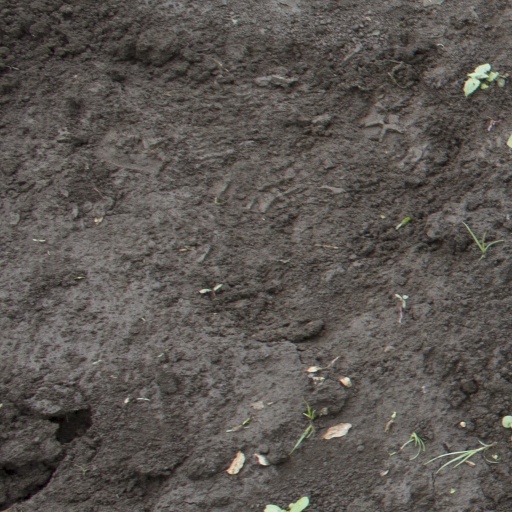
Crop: soybean